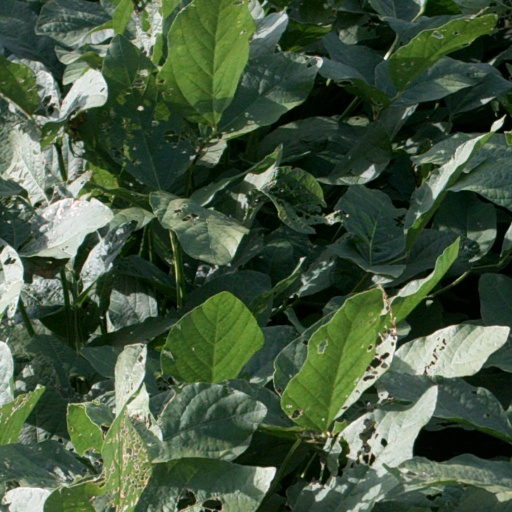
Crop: soybean